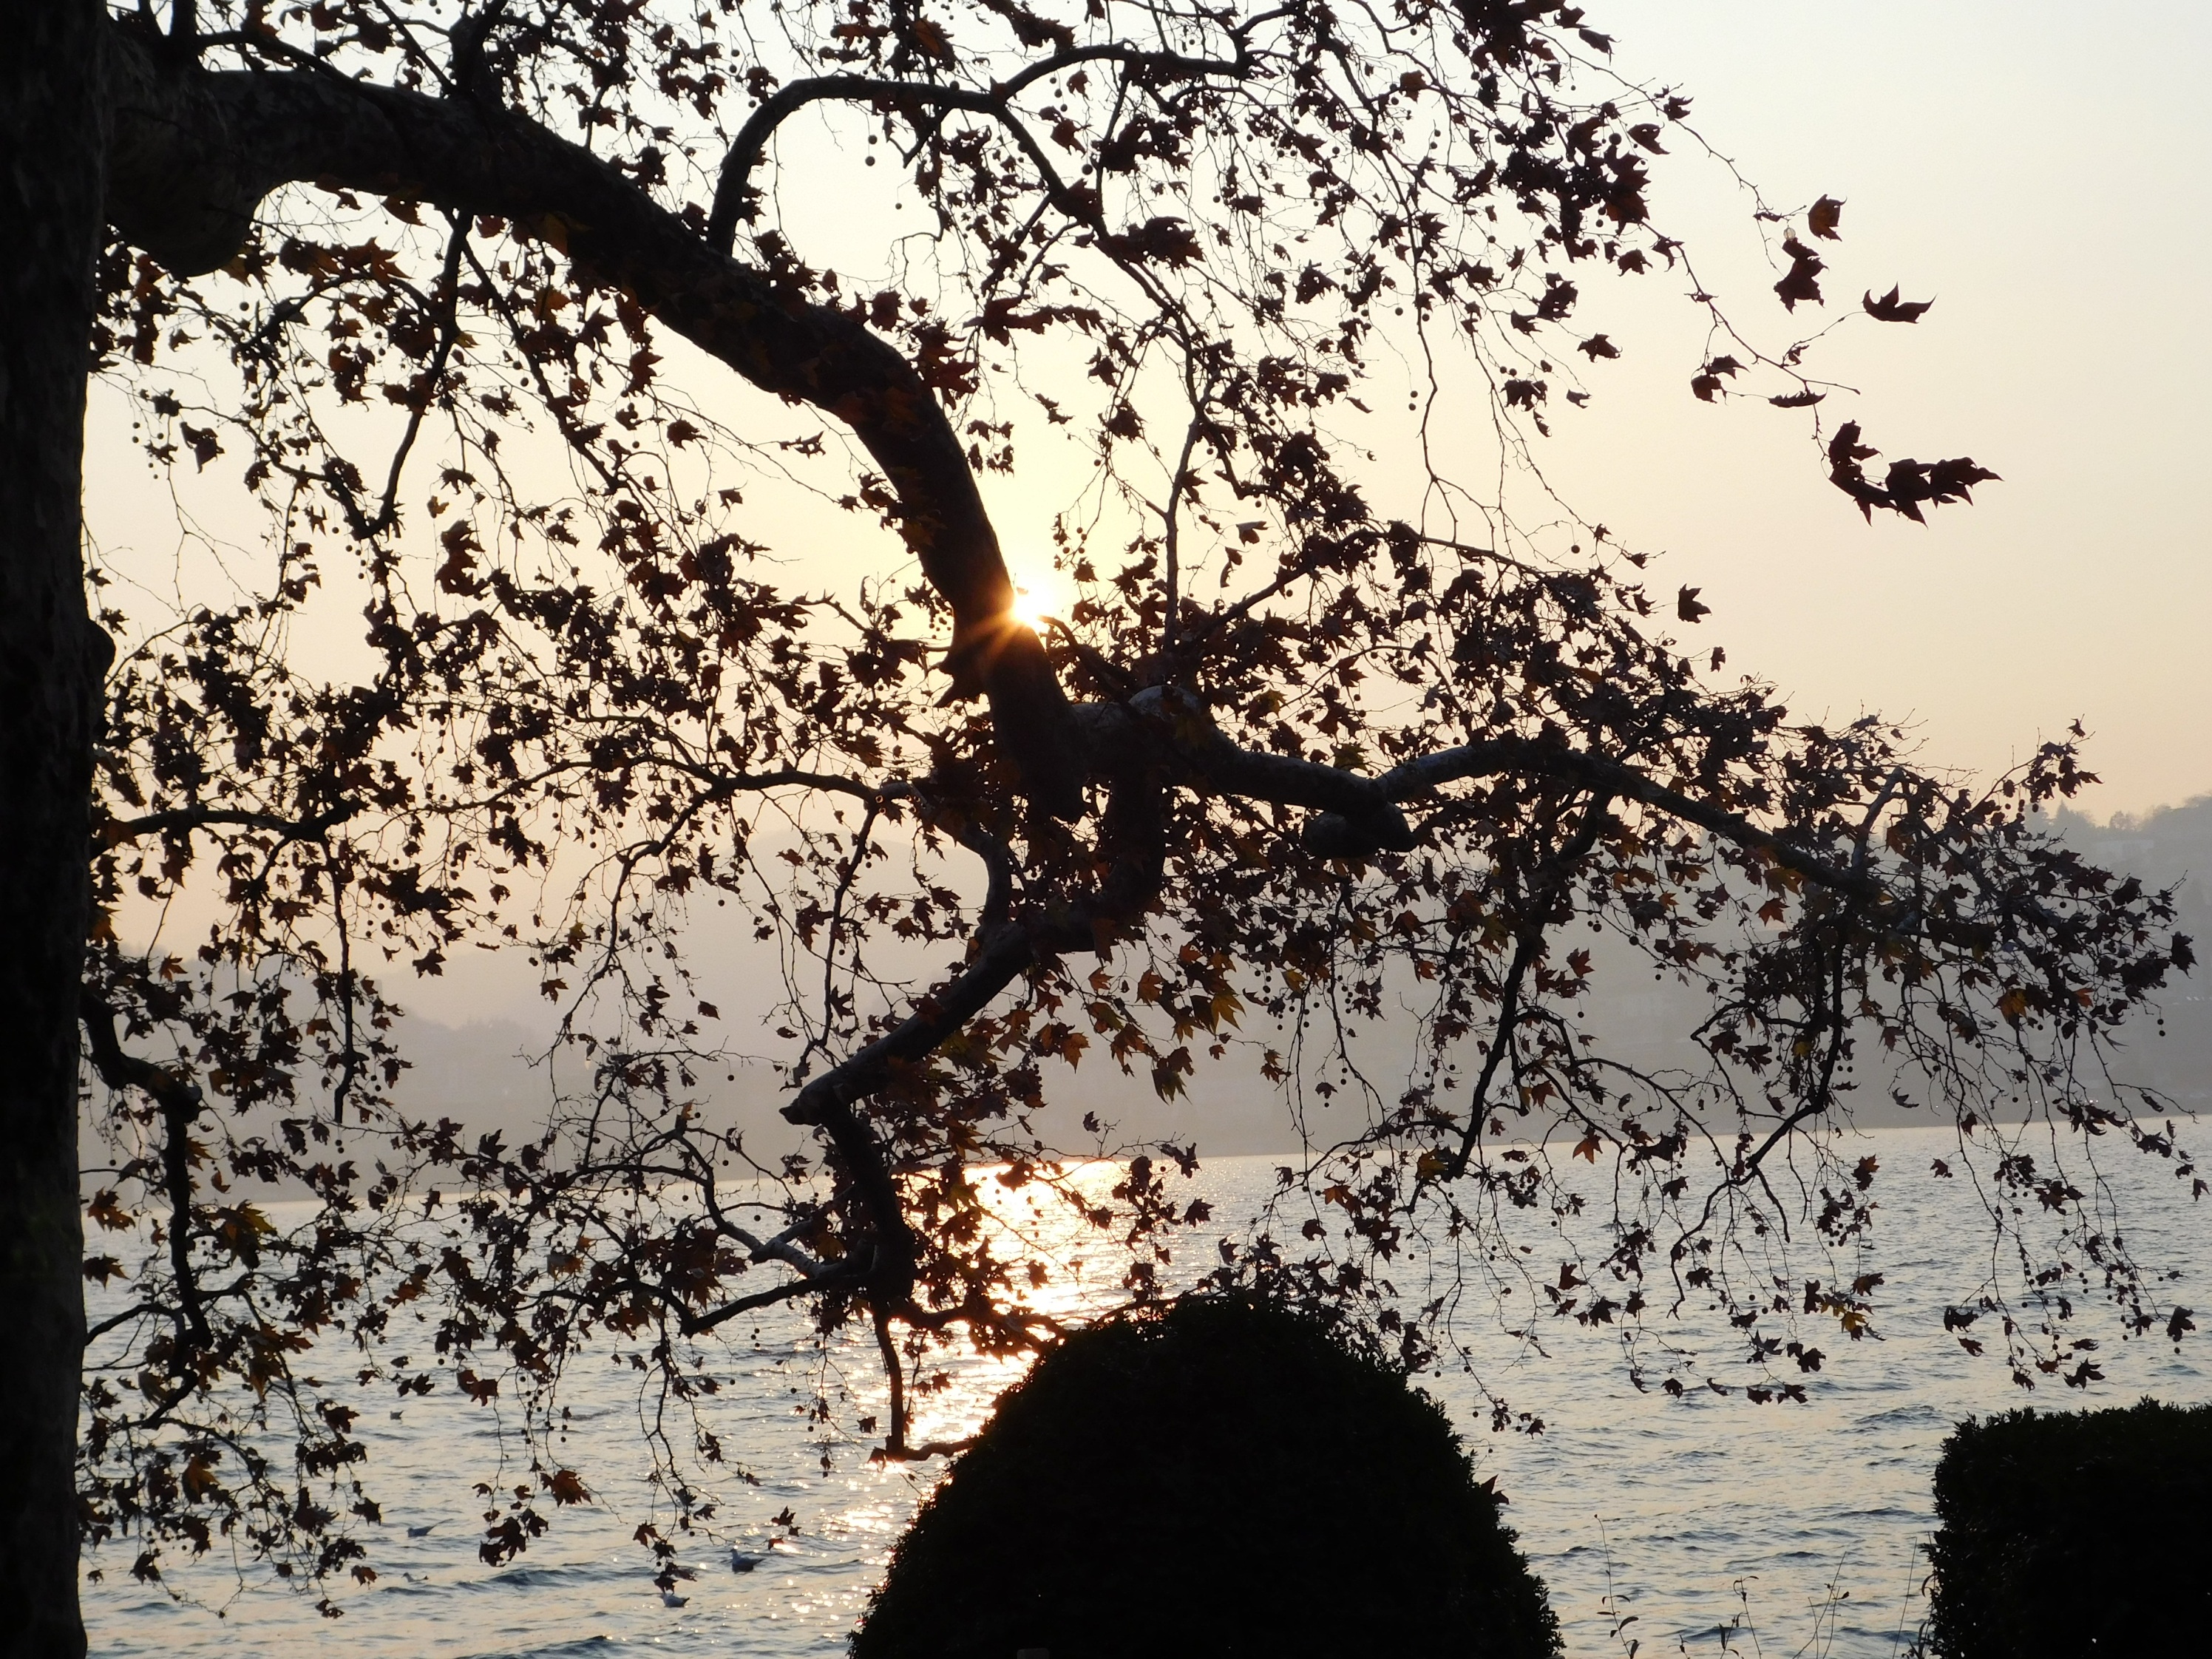
tree, branch, silhouette, plant, sun, sunset, leaf, flower, lake, spring, reflection, shadow, cherry blossom, art, sun sunset, woody plant, lugano lake